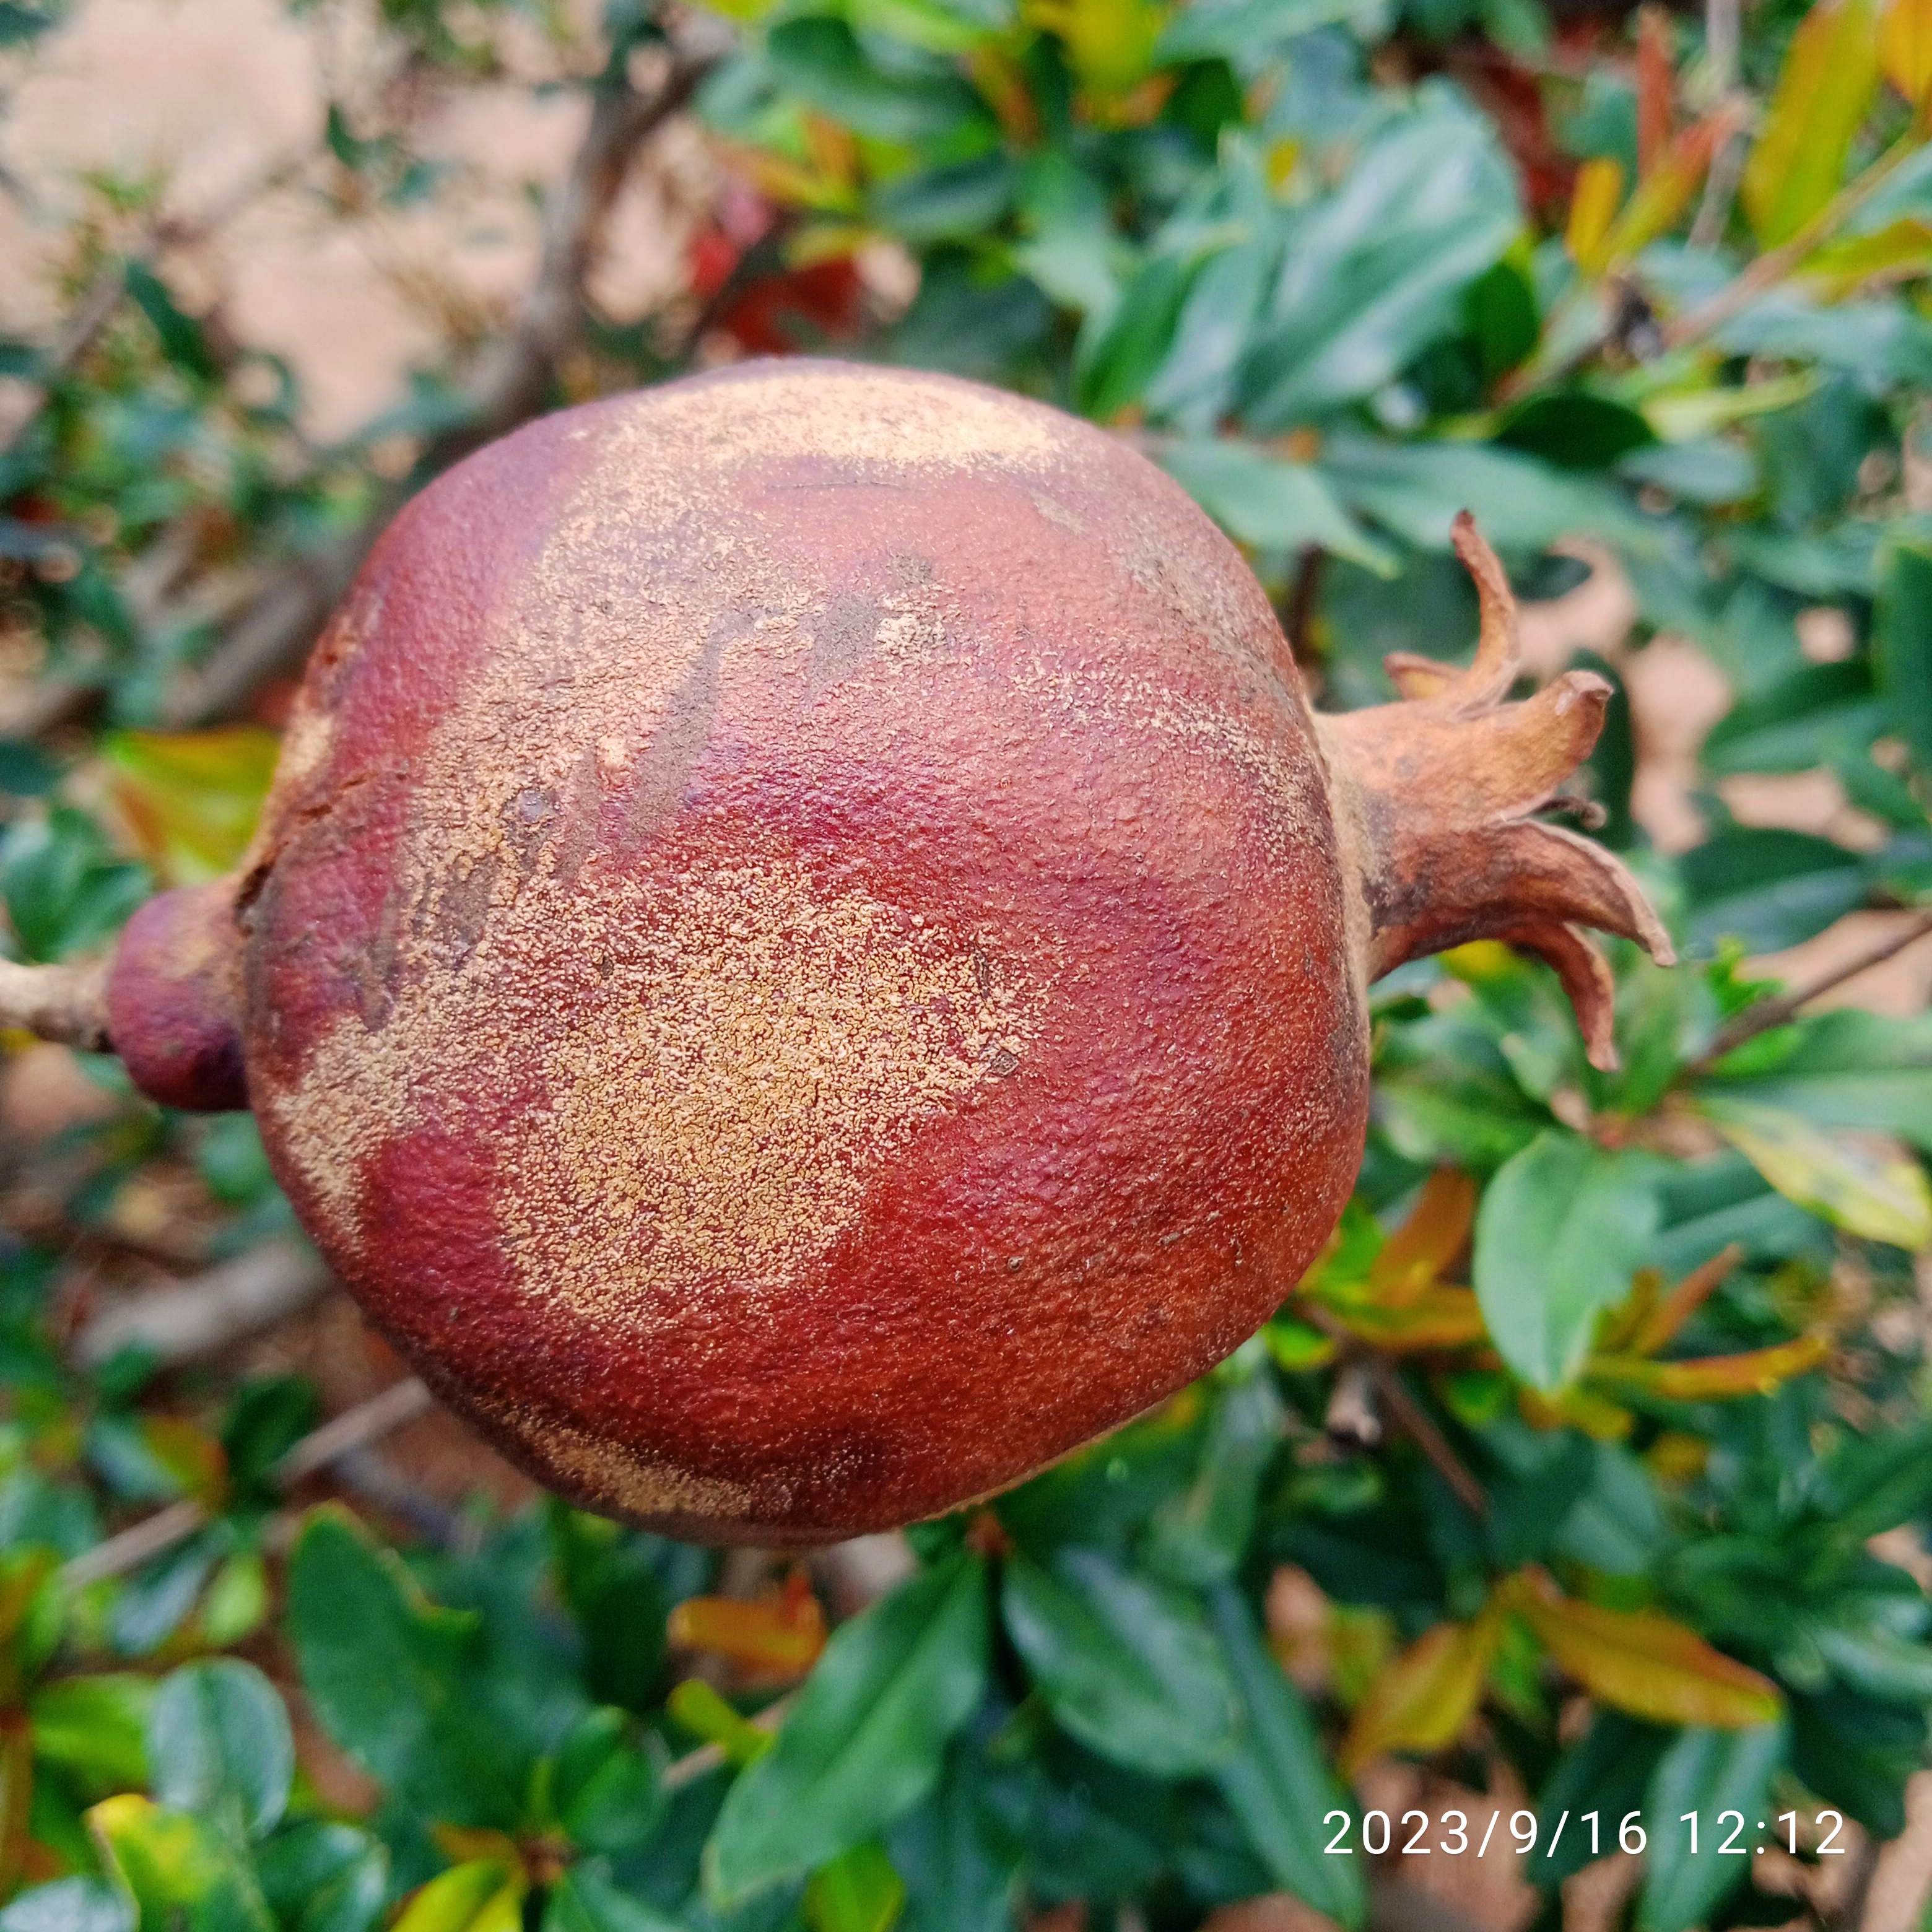
Label: Alternaria